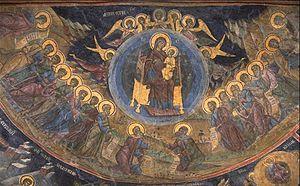
Le monastère de Cozia est un édifice religieux orthodoxe de la commune de Călimănești en Roumanie. Fondé en 1388 par Mircea Iᵉʳ de Valachie et abritant sa tombe, il est un des monuments les plus remarquables de l'art national médiéval du pays.